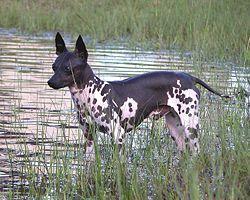
Mexican_hairless